Platecarpus

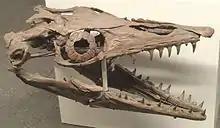
Skull in Naturmuseum Senckenberg

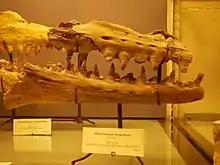
"P. coryphaeus" jaws

"Platecarpus" had a long, down-turned tail with a large dorsal lobe on it, steering flippers, and jaws lined with conical teeth. A complete specimen LACM 128319 shows that it grew up to long. The platecarpine mosasaurs had evolved into the very specialized plioplatecarpine group by the end of the Cretaceous.